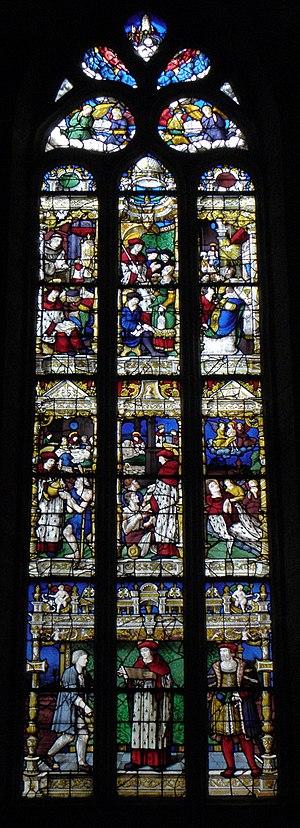
Baie 7 de l'église Saint-Mathurin de Moncontour (22). Vie de Saint-Yves.